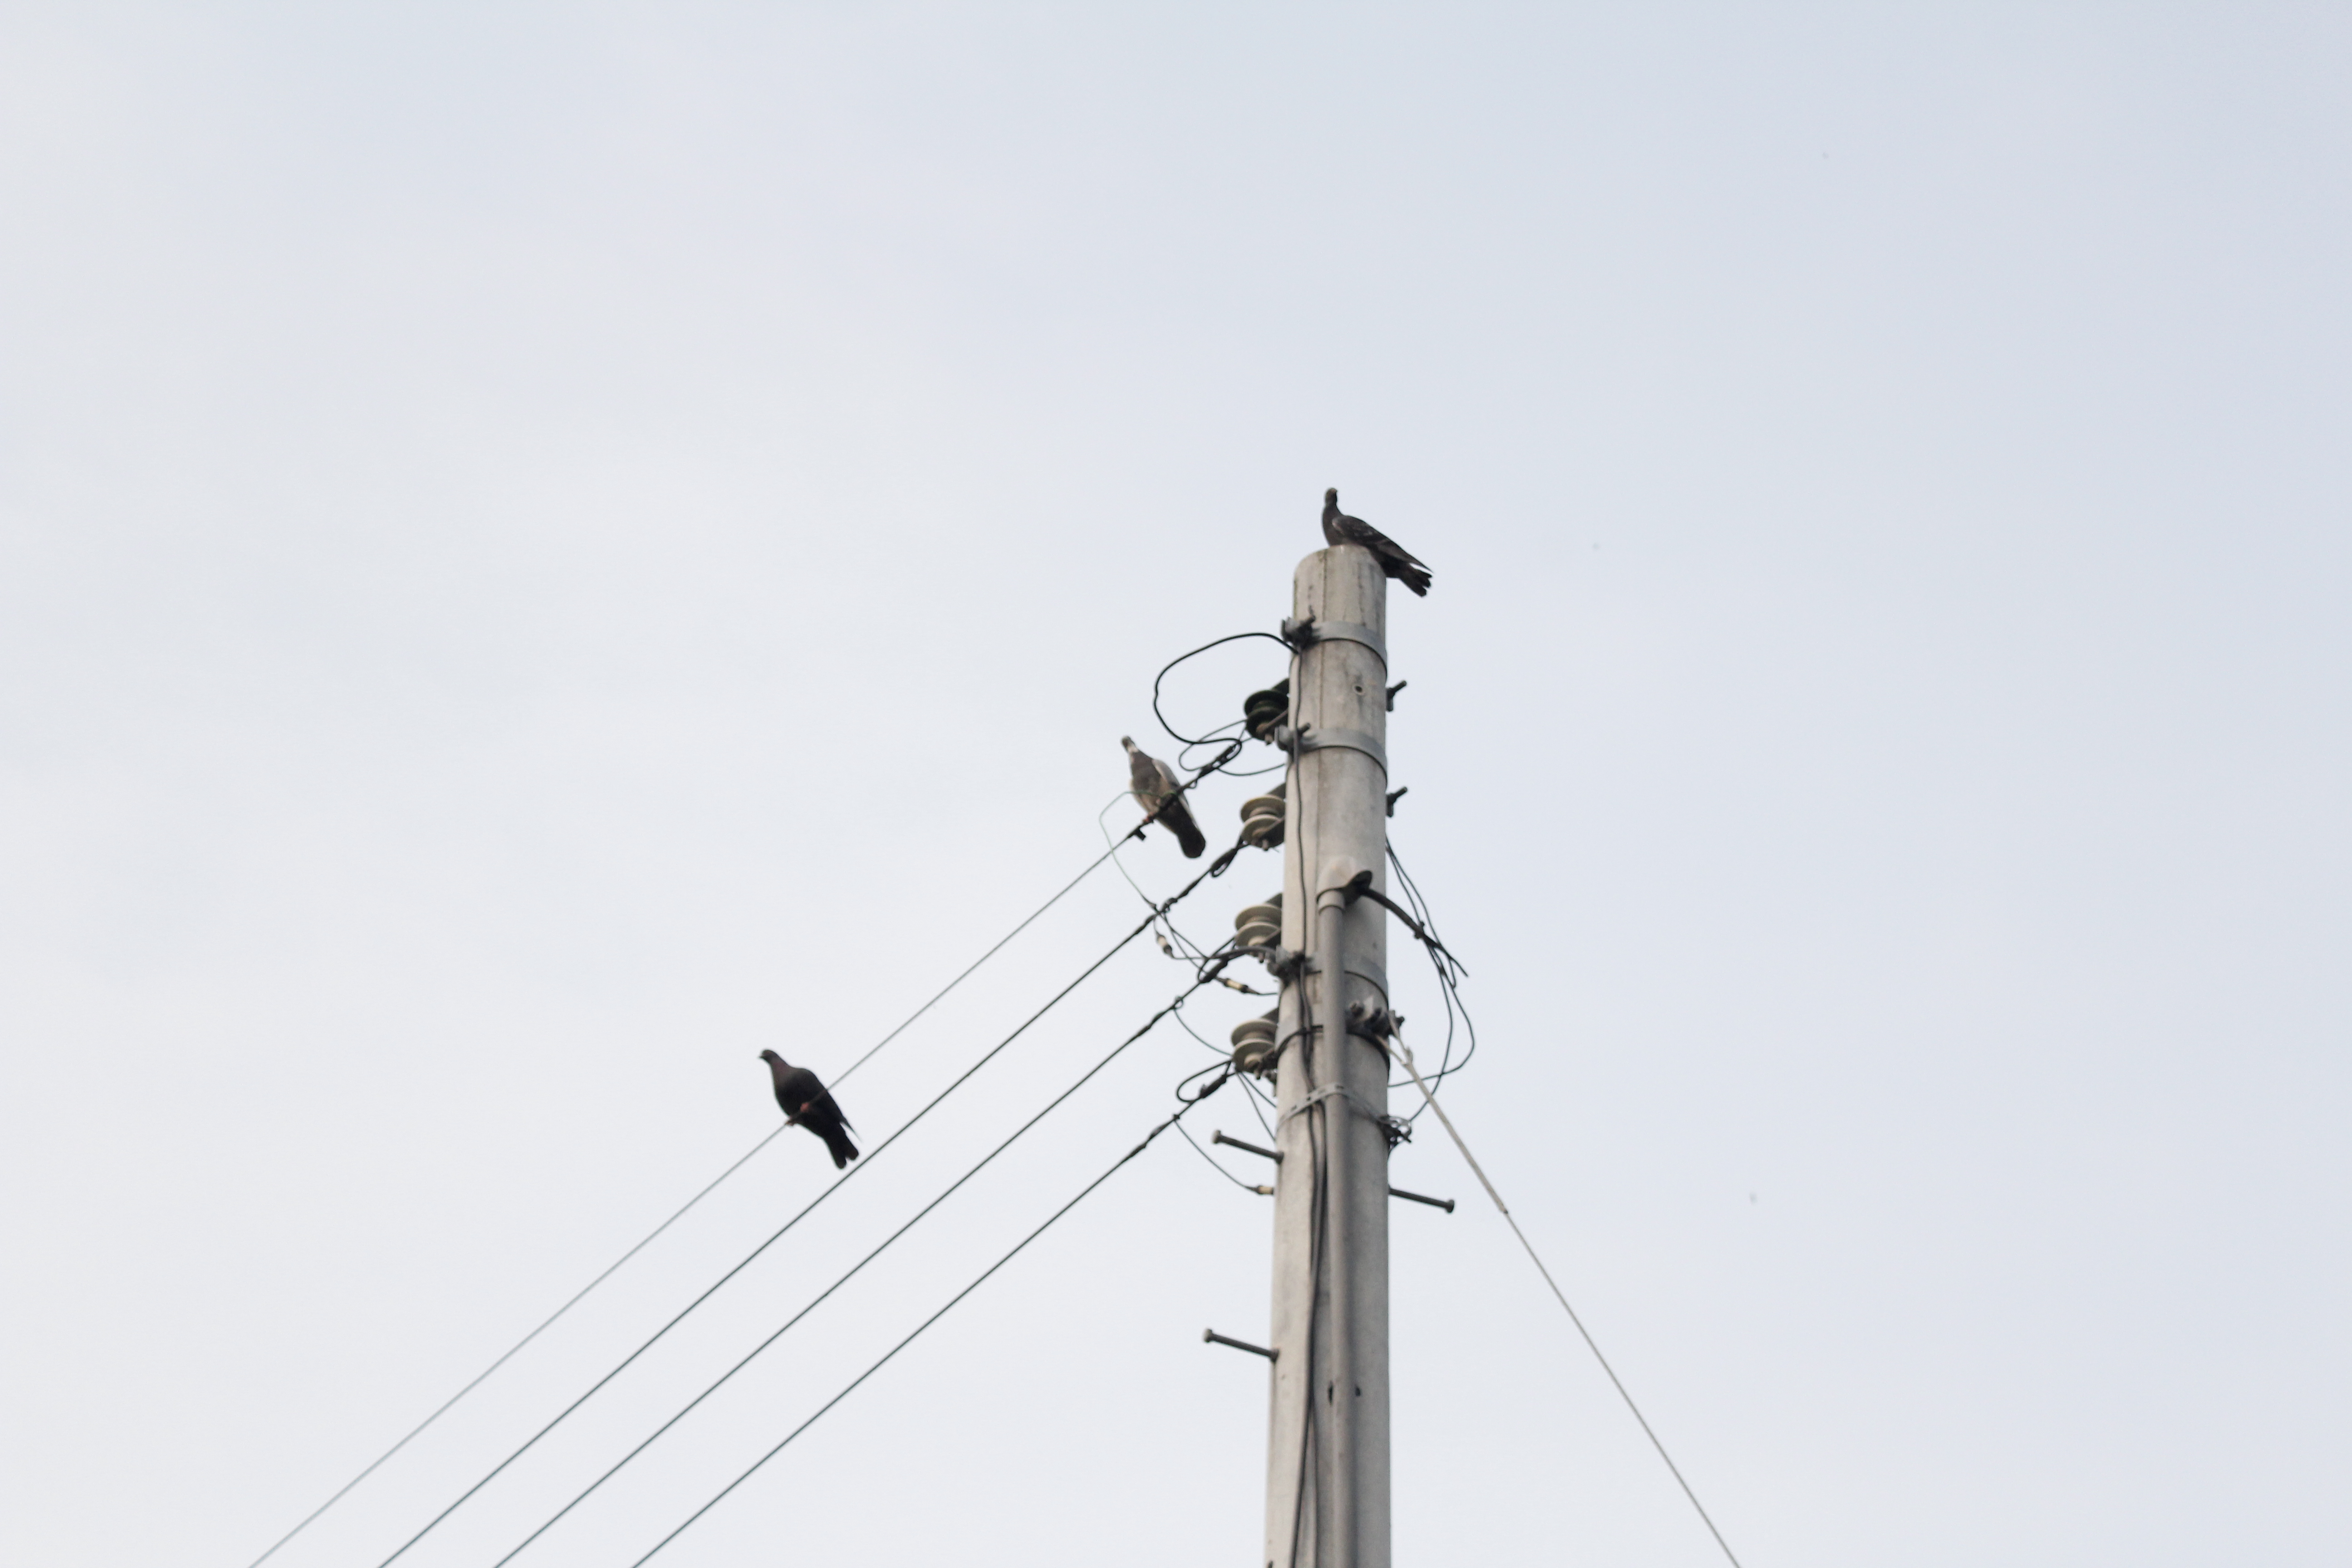
nature, sky, bird, wire, electricity, technology, electrical supply, overhead power line, television antenna, public utility, tree, antenna